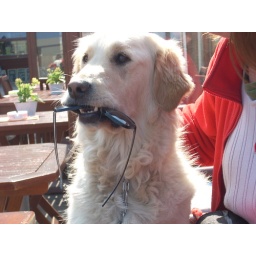
Alix is a female golden retriever and a service dog in training. Picture taken by her foster family.